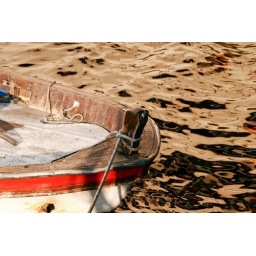
Boat in silver water